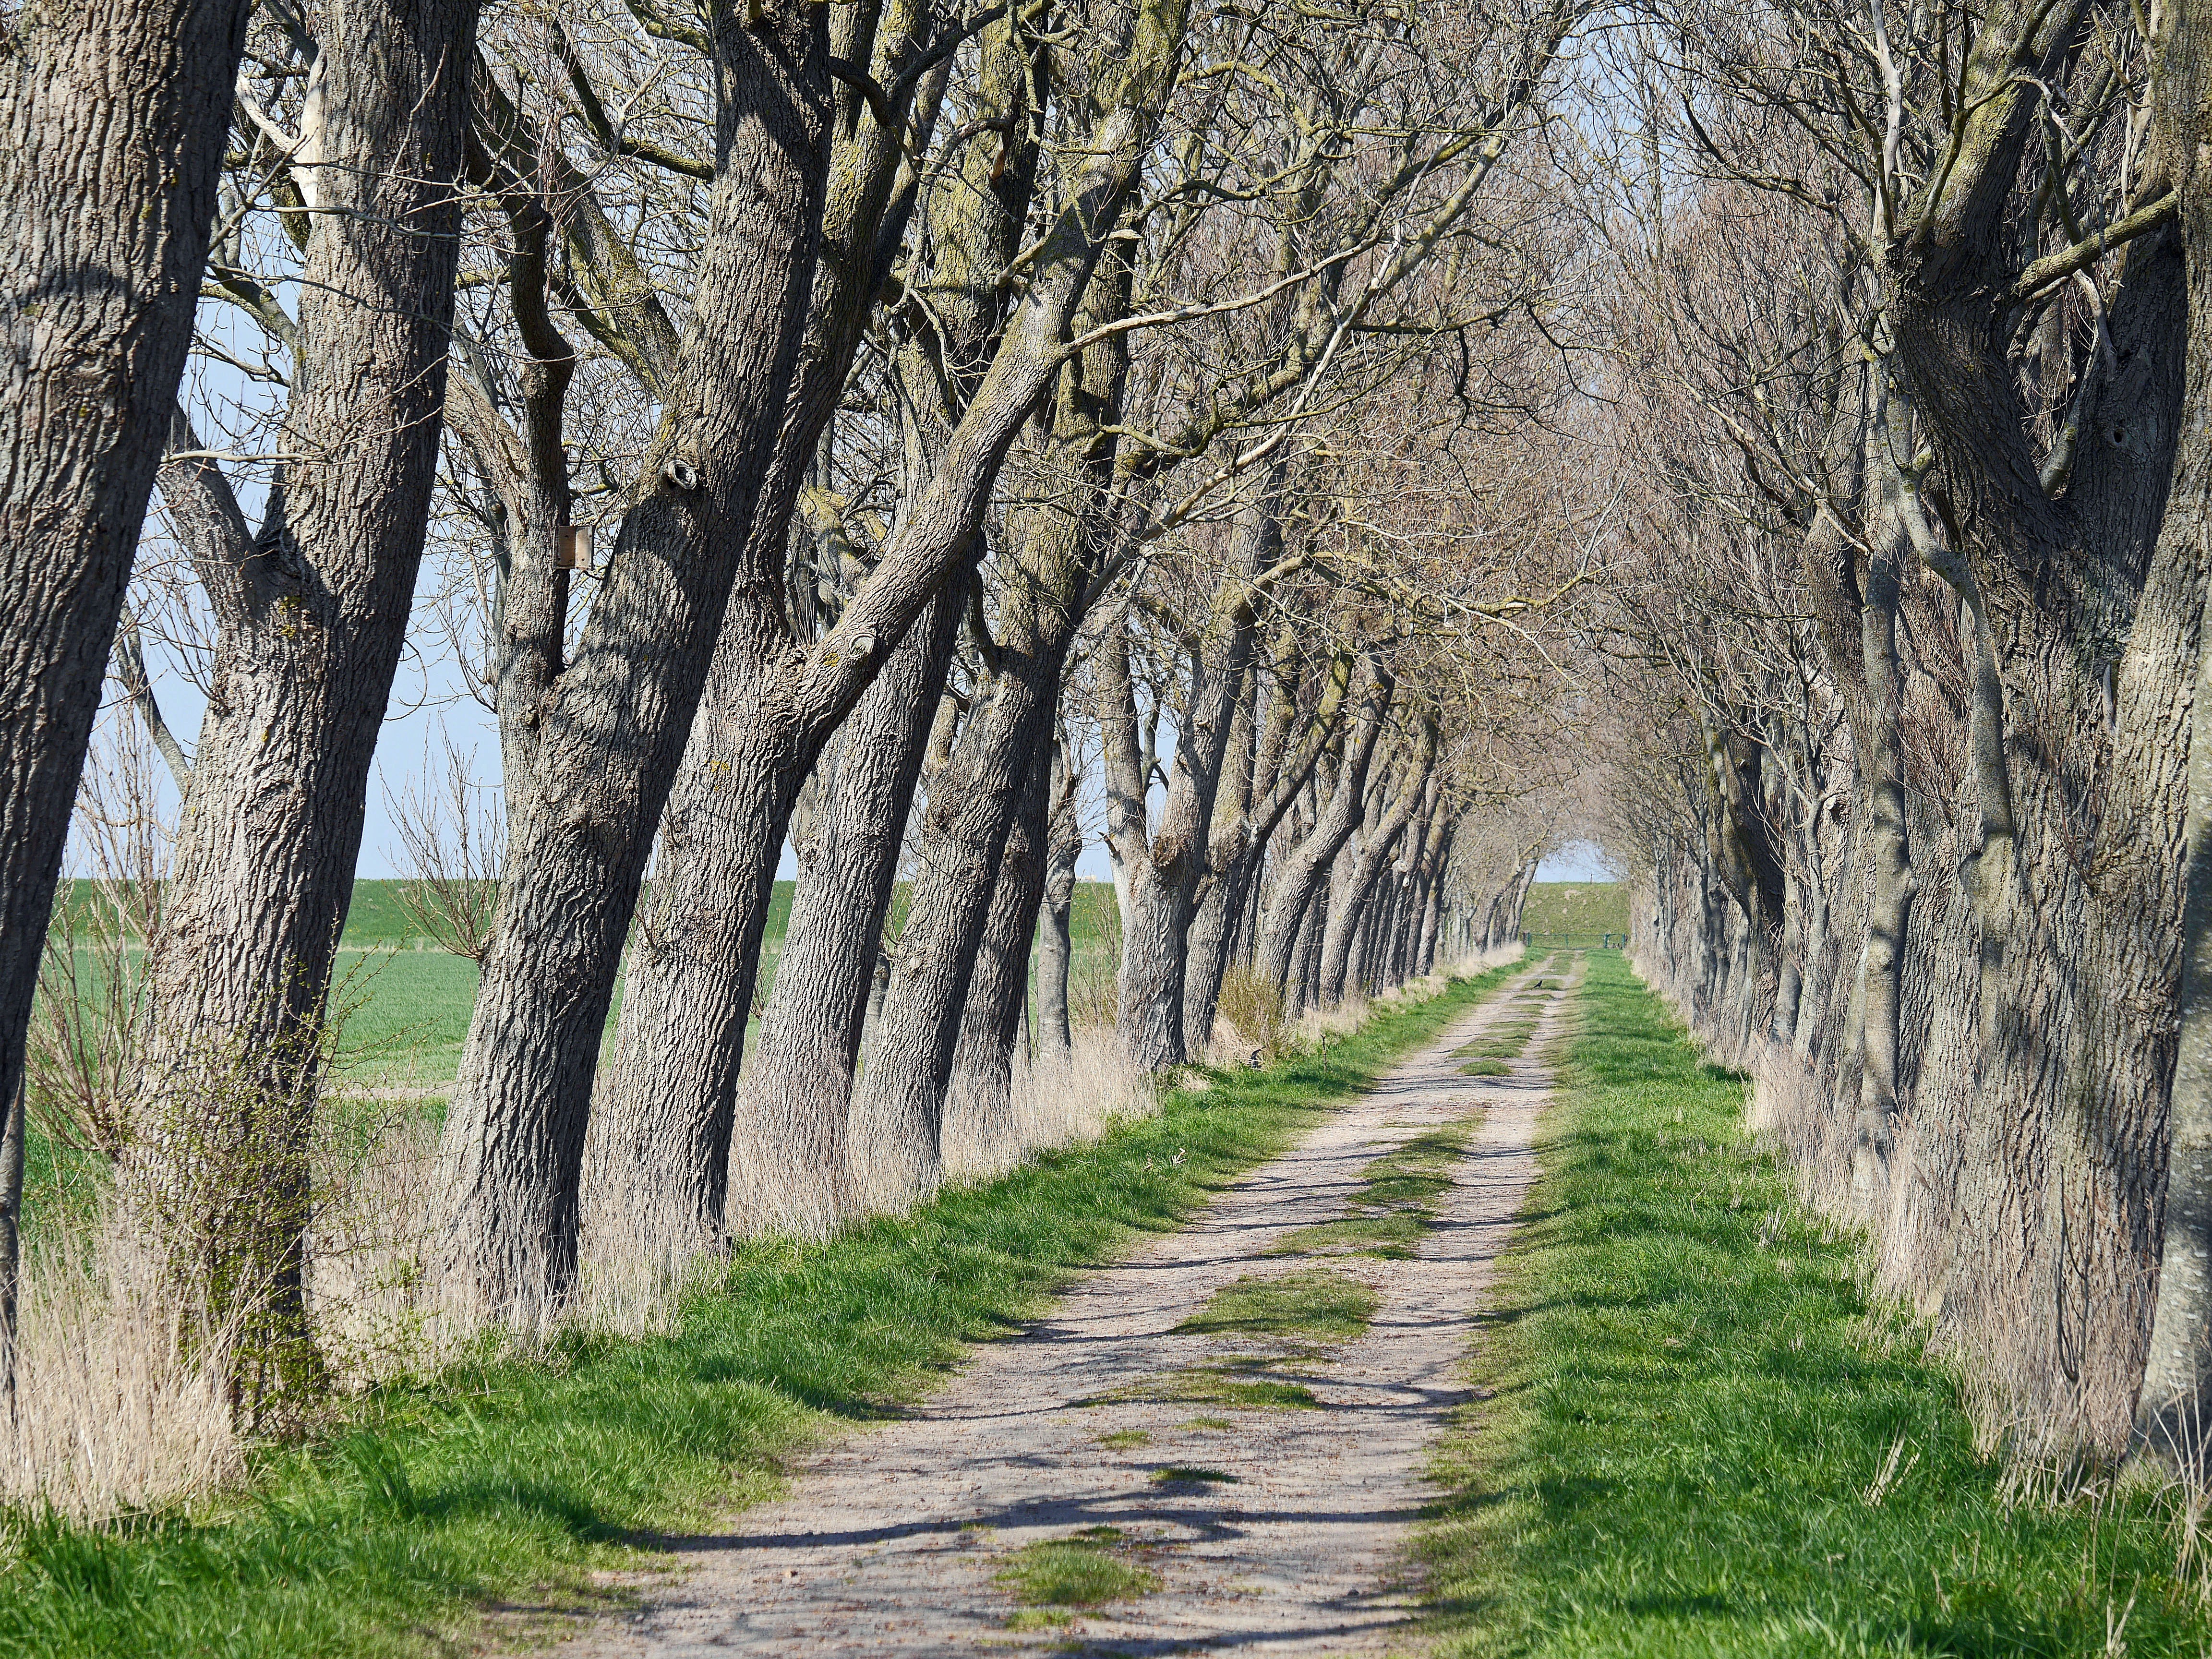
landscape, coast, tree, path, grass, branch, winter, plant, sky, road, trail, field, meadow, sunlight, wind, spring, birch, lane, cool image, fields, avenue, grove, woodland, windy, cool photo, north sea, arable, east frisia, dirt track, dike, seedeich, askew, norddeutschand, grass family, woody plant, west wind